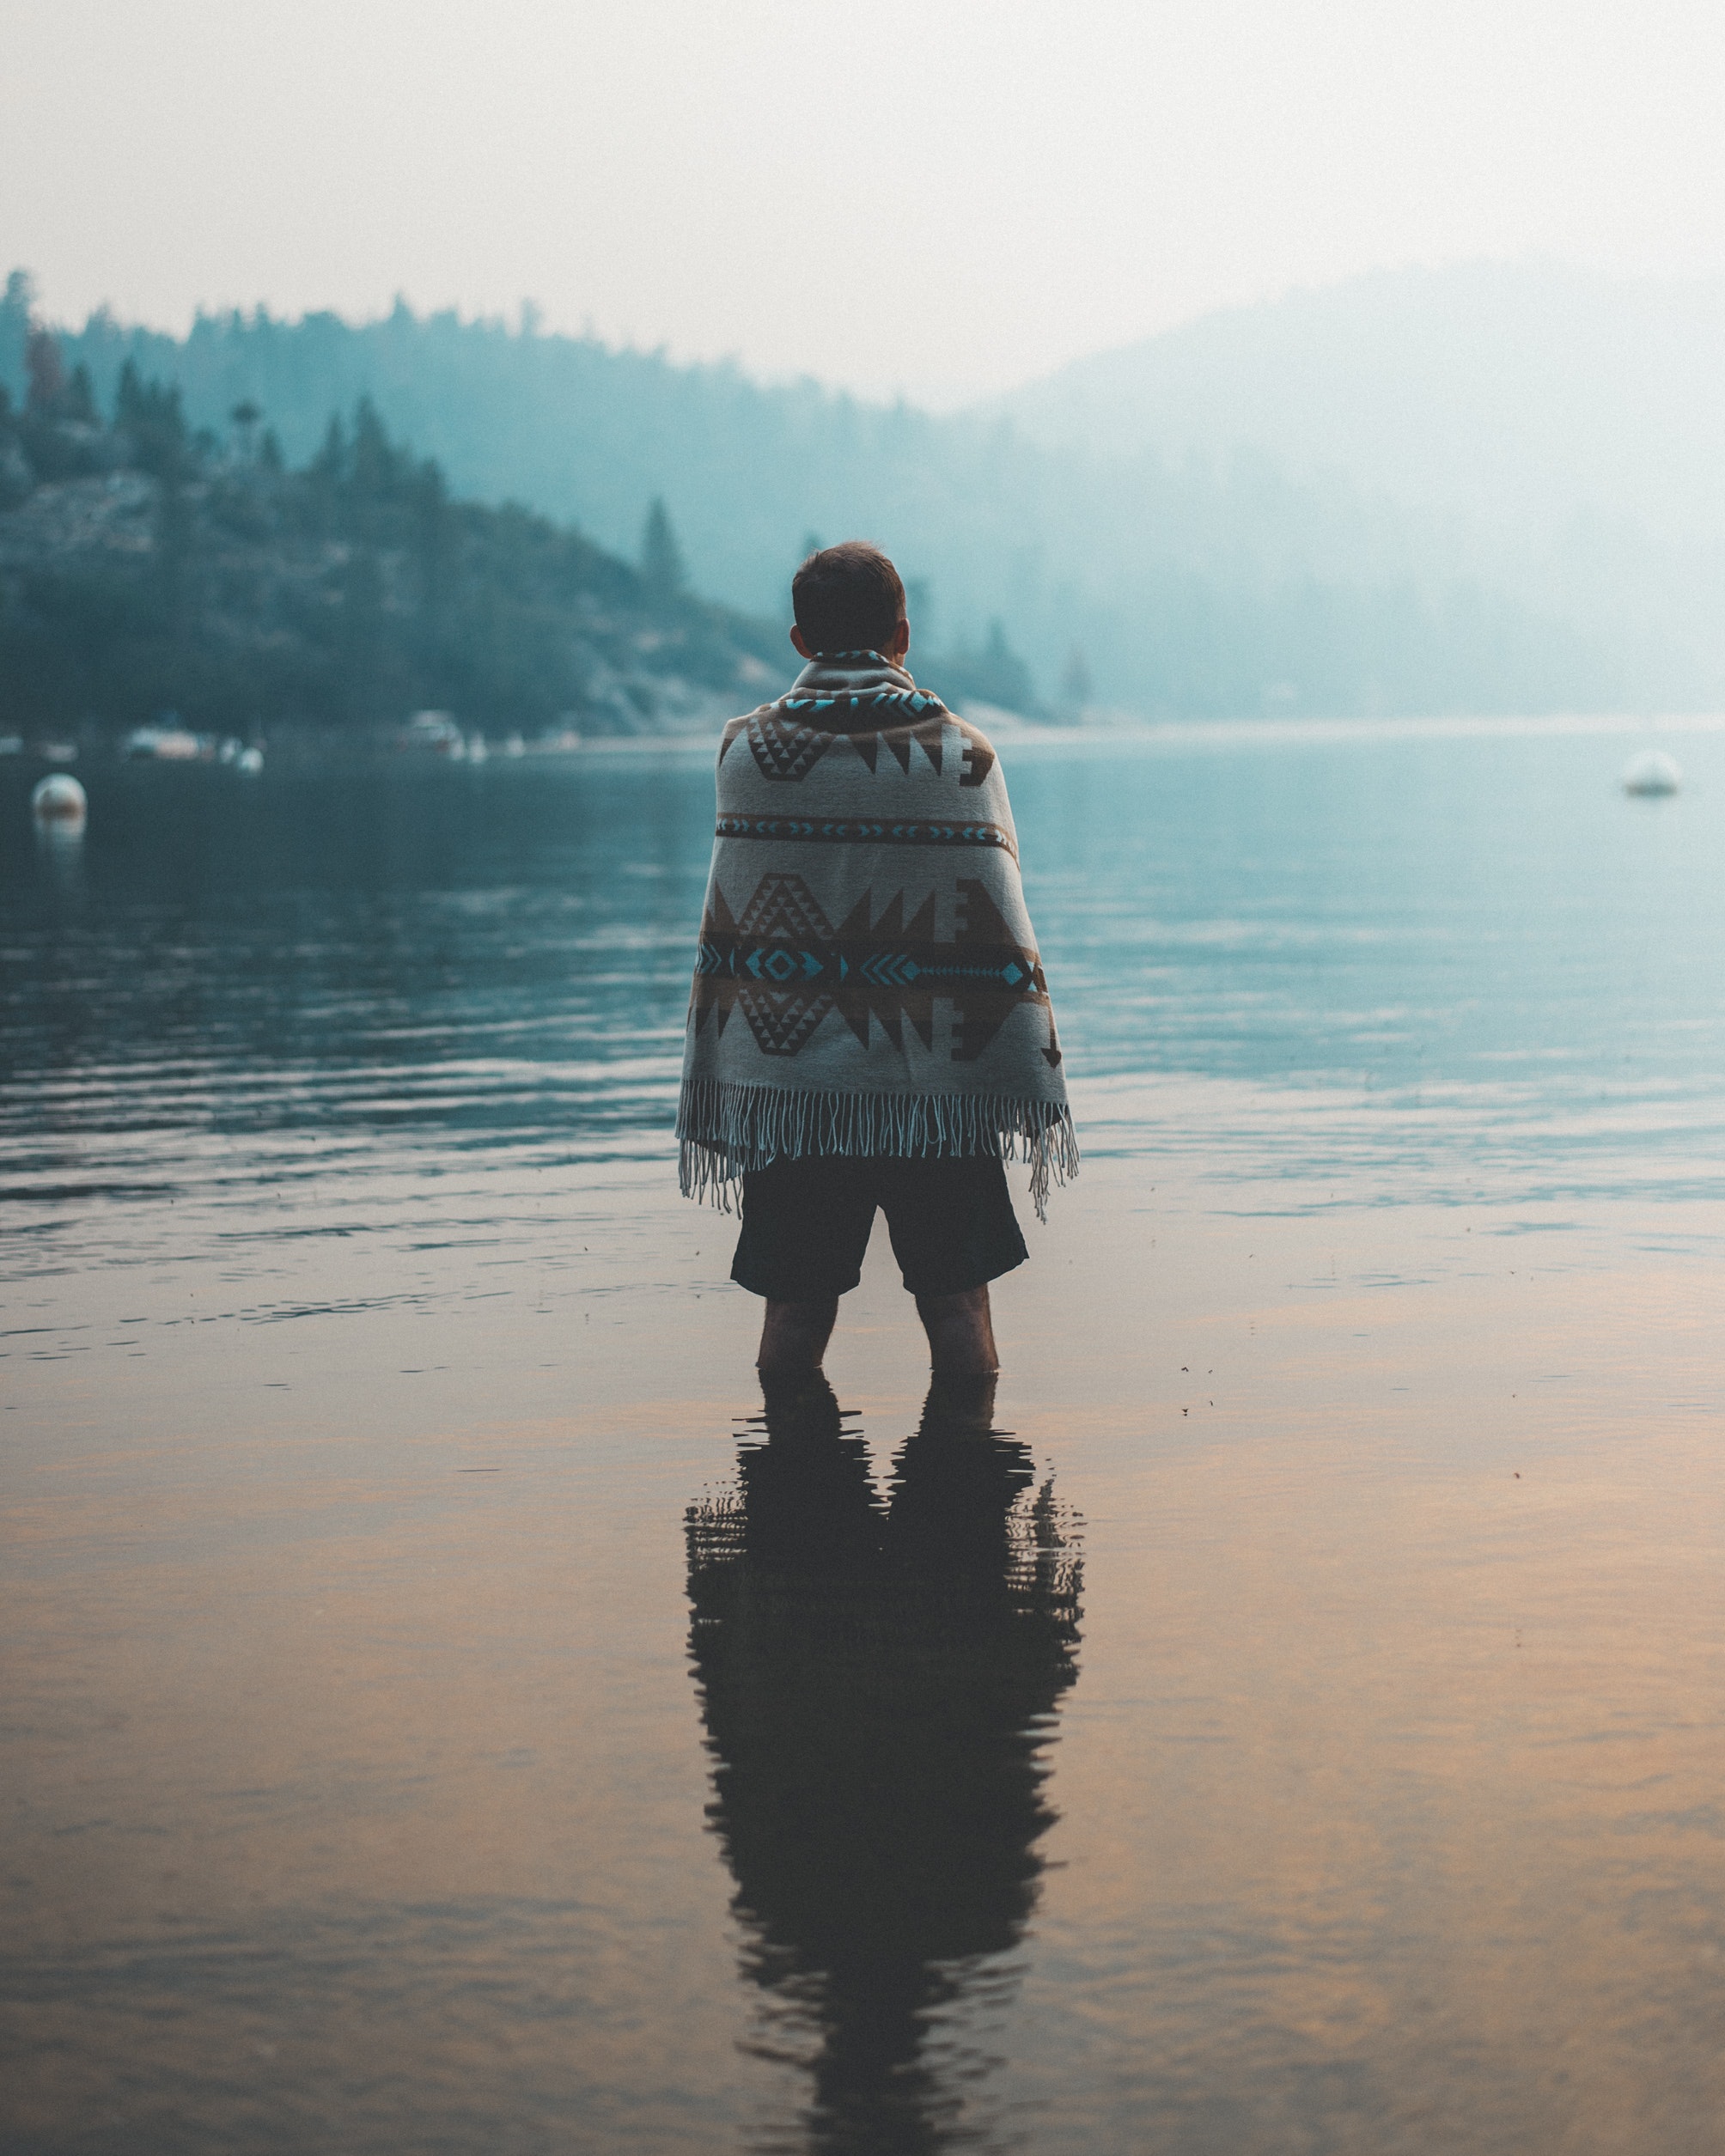
water, sky, reflection, atmospheric phenomenon, standing, sea, morning, calm, cloud, atmosphere, ocean, river, tree, photography, horizon, mist, bank, fog, lake